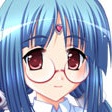
Portrait style: Anime Portrait